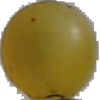
Label: Grape White 3